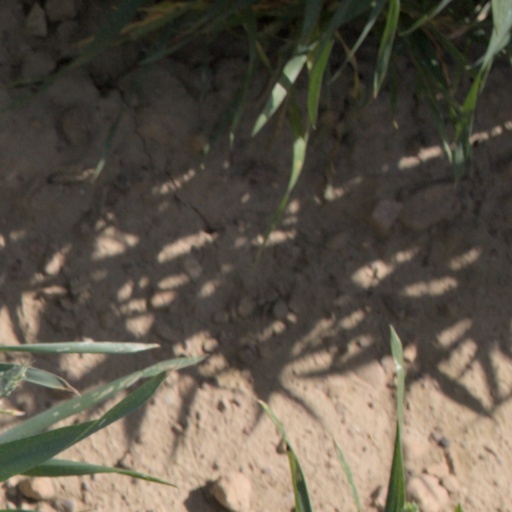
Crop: wheat